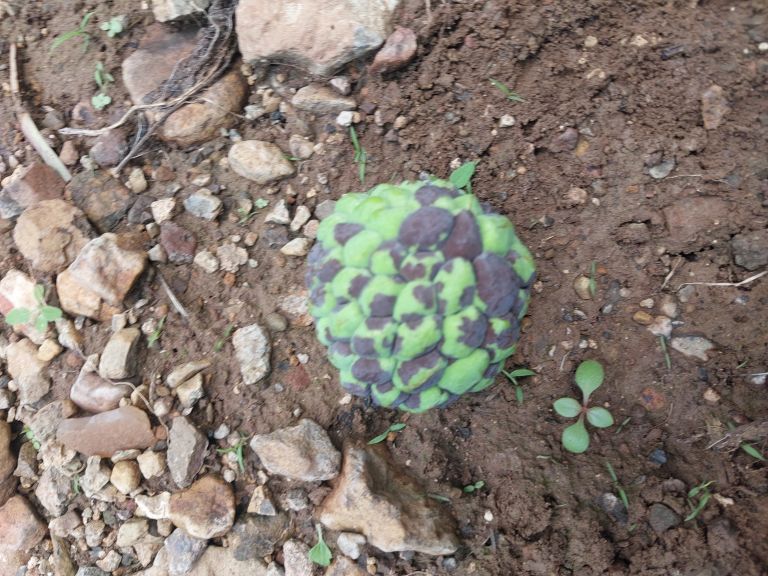
Disease label: Diplodia Rot